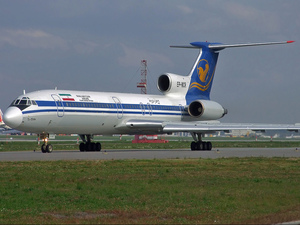
Le vol Iran Air Tours 945 est un vol de la compagnie aérienne Iran Air Tours qui s'est écrasé le 1ᵉʳ septembre 2006 sur l'Aéroport international Shahid Hashemi Nejad de Mechhed dans le nord-est de l'Iran.